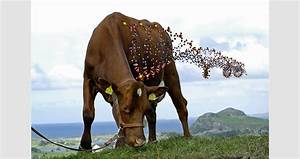
Label: cow